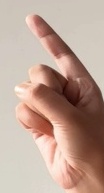
ASL sign: Z